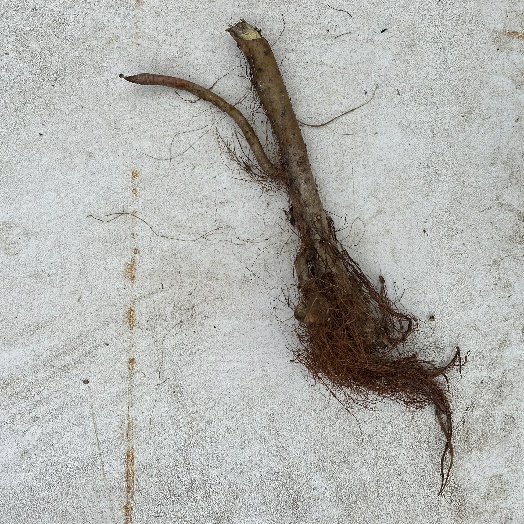
Label: Vegetation